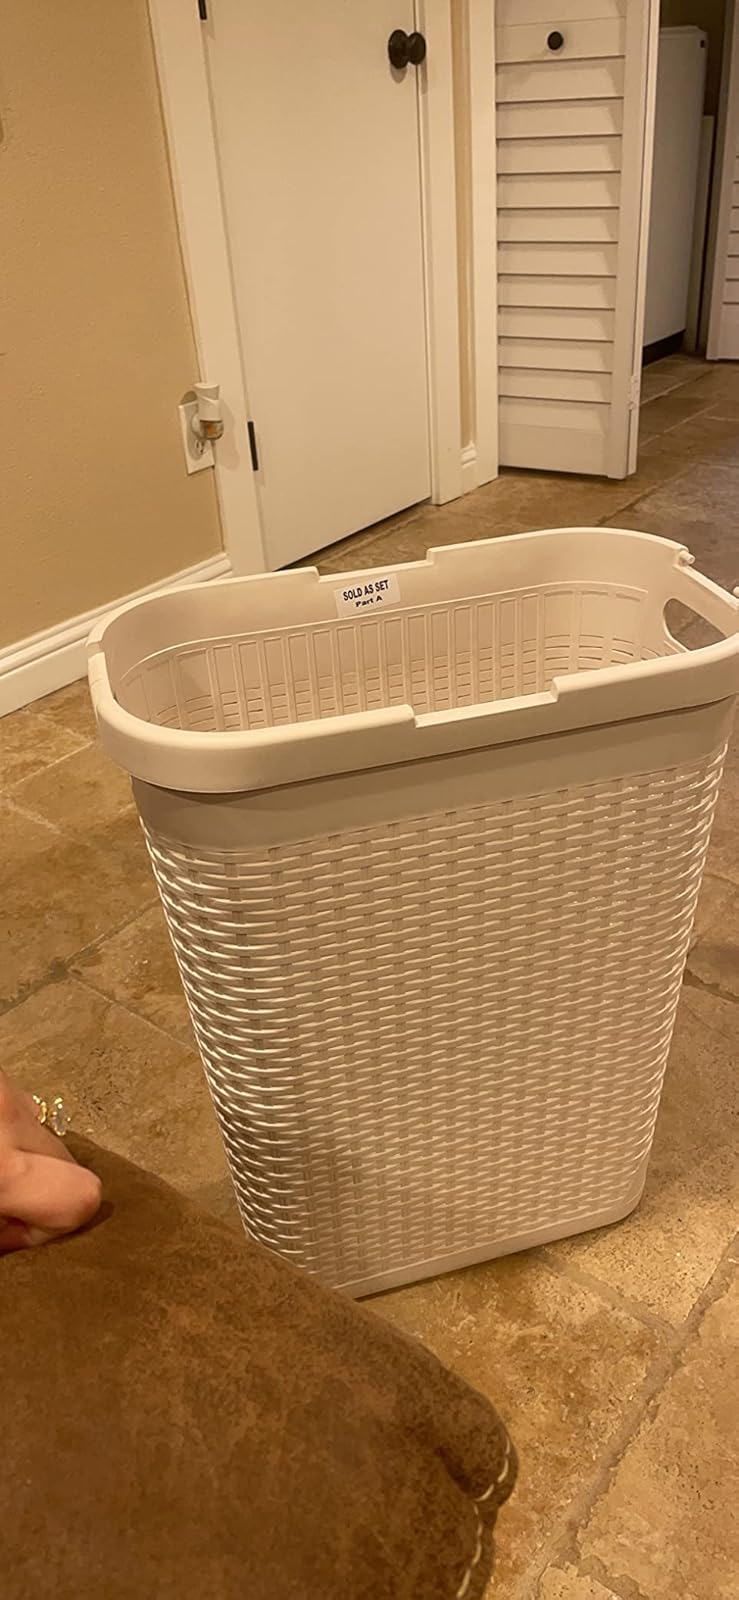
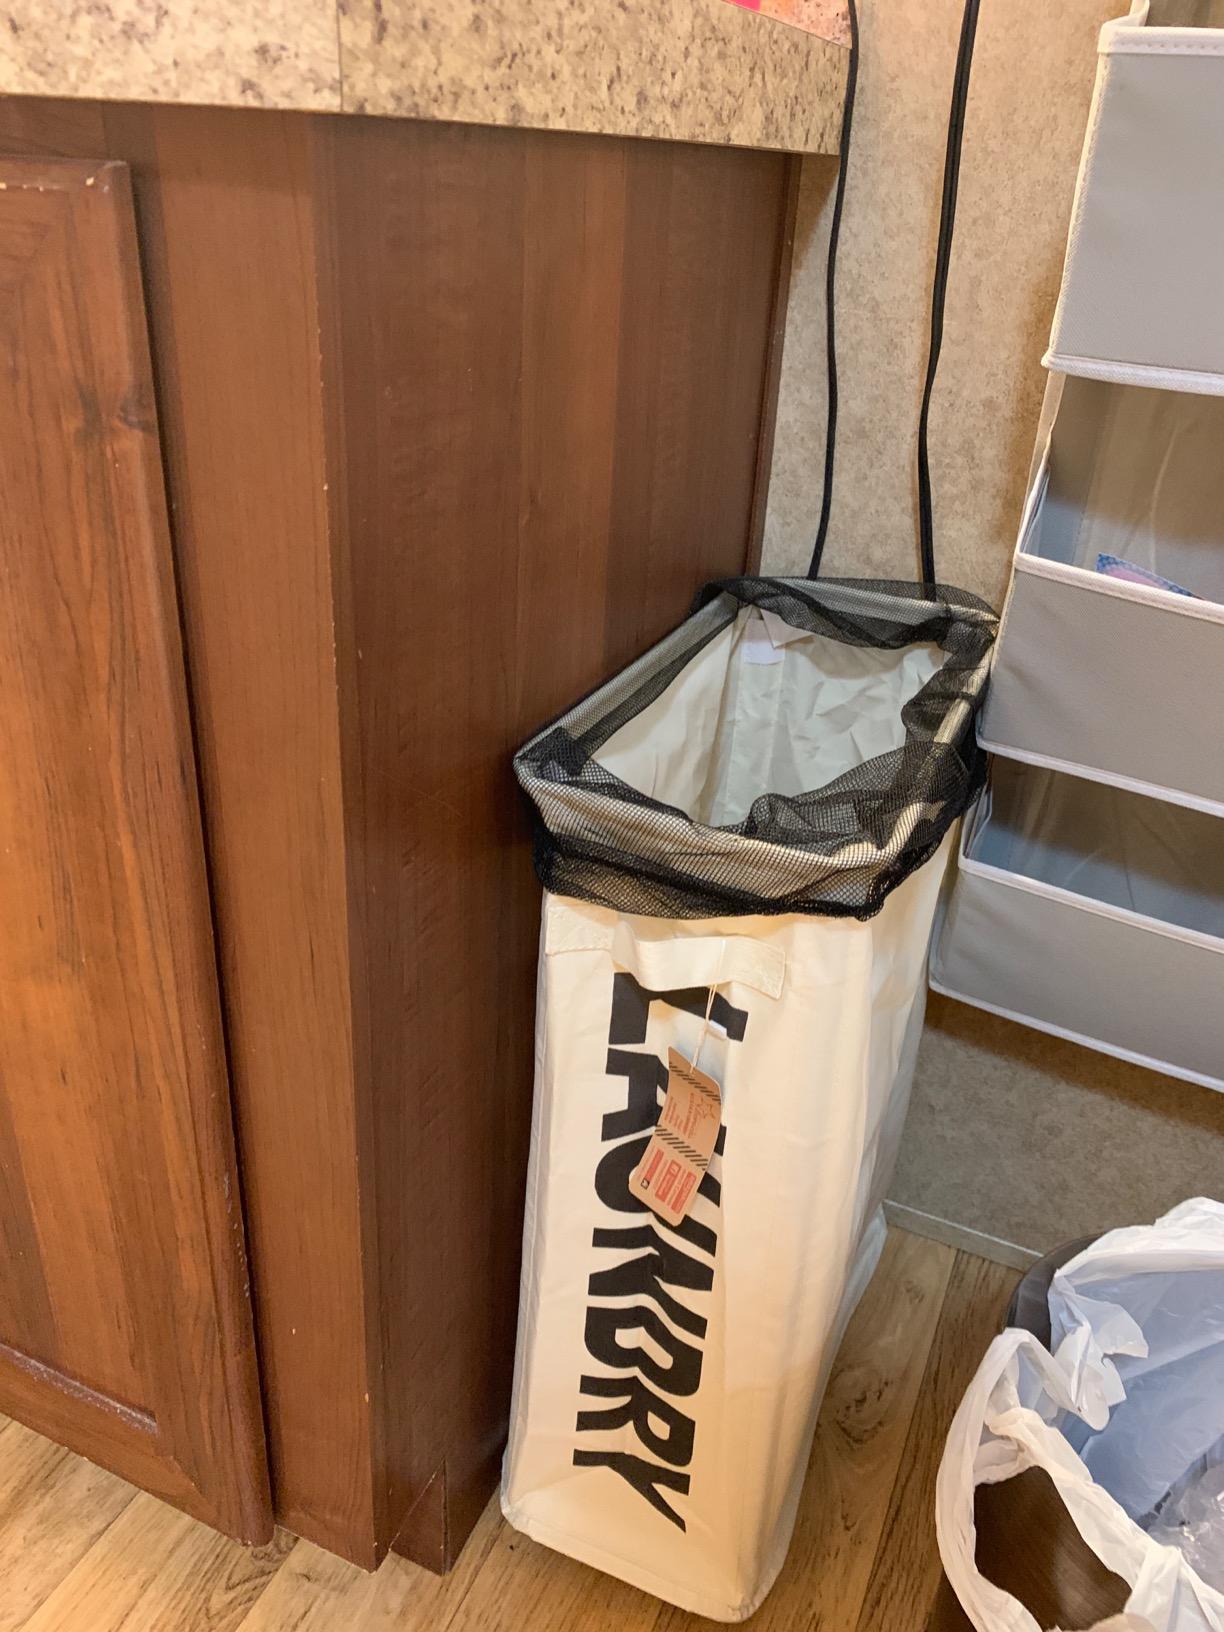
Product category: items_hamper
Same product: no